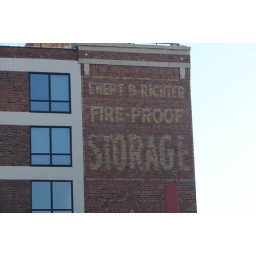
The business related to this sign is long gone, with the building currently housing loft apartments in Davenport, IA.